Thomson-CSF

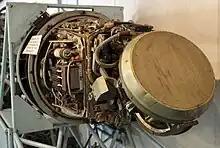
Thomson-CSF Cyrano IV airborne radar as used on the Dassault Mirage F1

In 1966, CFTH merged with armaments and vehicle manufacturer Hotchkiss-Brandt to form "Thomson-Houston-Hotchkiss-Brandt", which was subsequently renamed "Thomson-Brandt". Two years later, the electronics business of Thomson-Brandt merged with Compagnie Générale de Télégraphie Sans Fil ("General Wireless Telegraphy Company", commonly abbreviated as "CSF") to form "Thomson-CSF". Prior to the merger, CSF had operated as a pioneer in the fields of broadcasting, electroacoustics, shortwave radio, radar systems and television. Thomson Brandt maintained a significant shareholding in the merged company (approximately 40%).